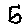
Label: 5